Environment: real
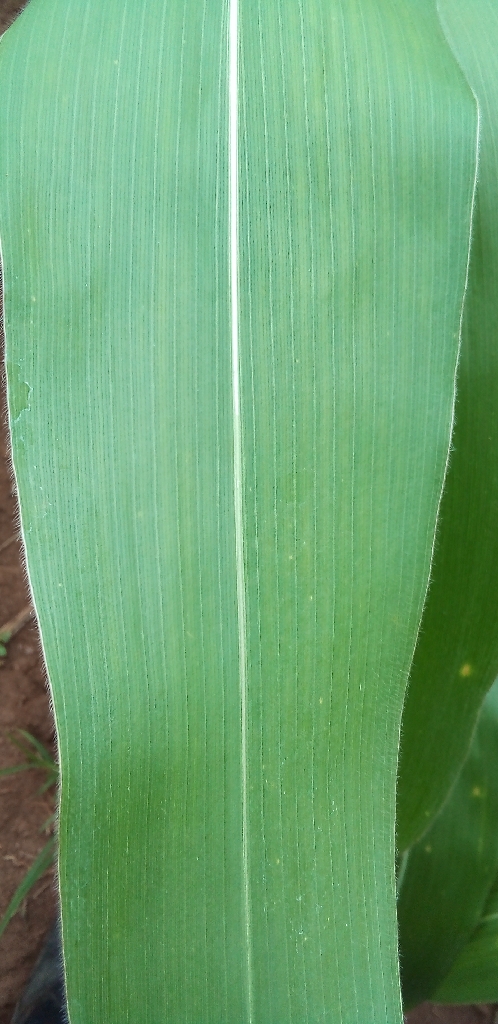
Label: healthy